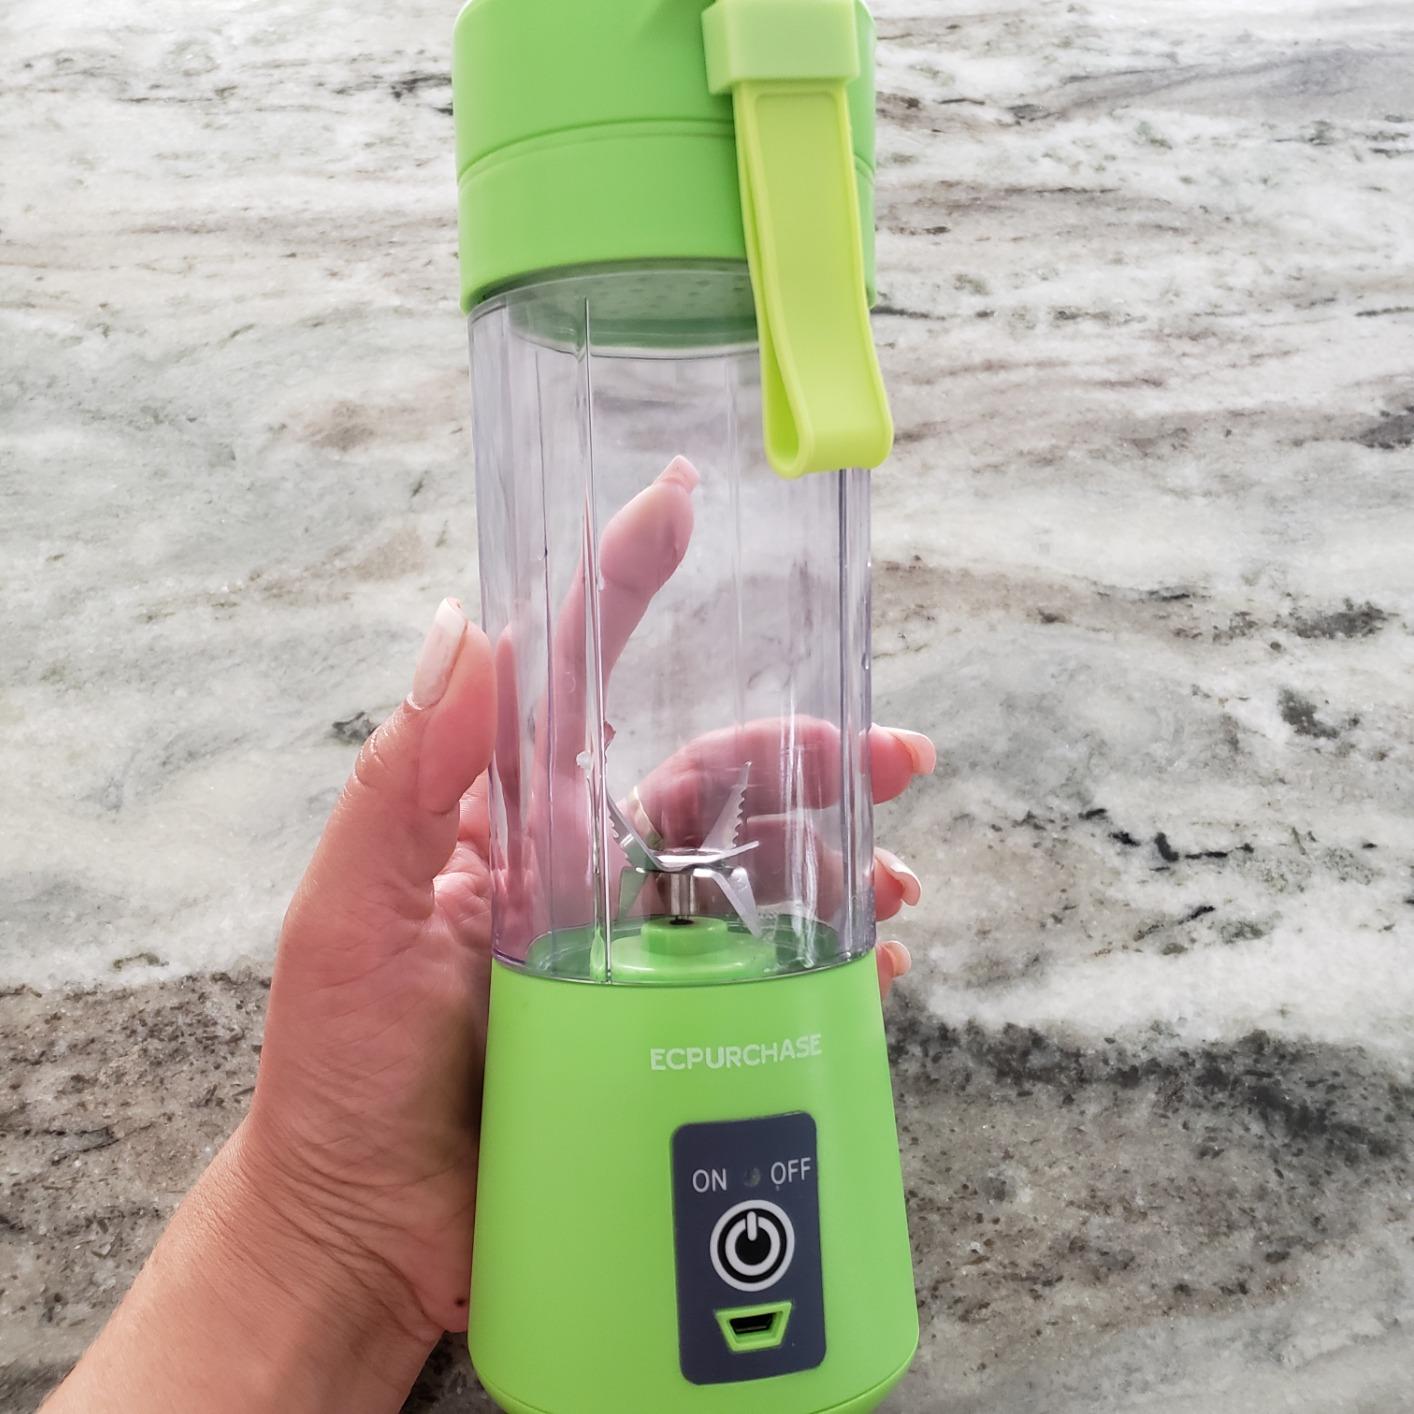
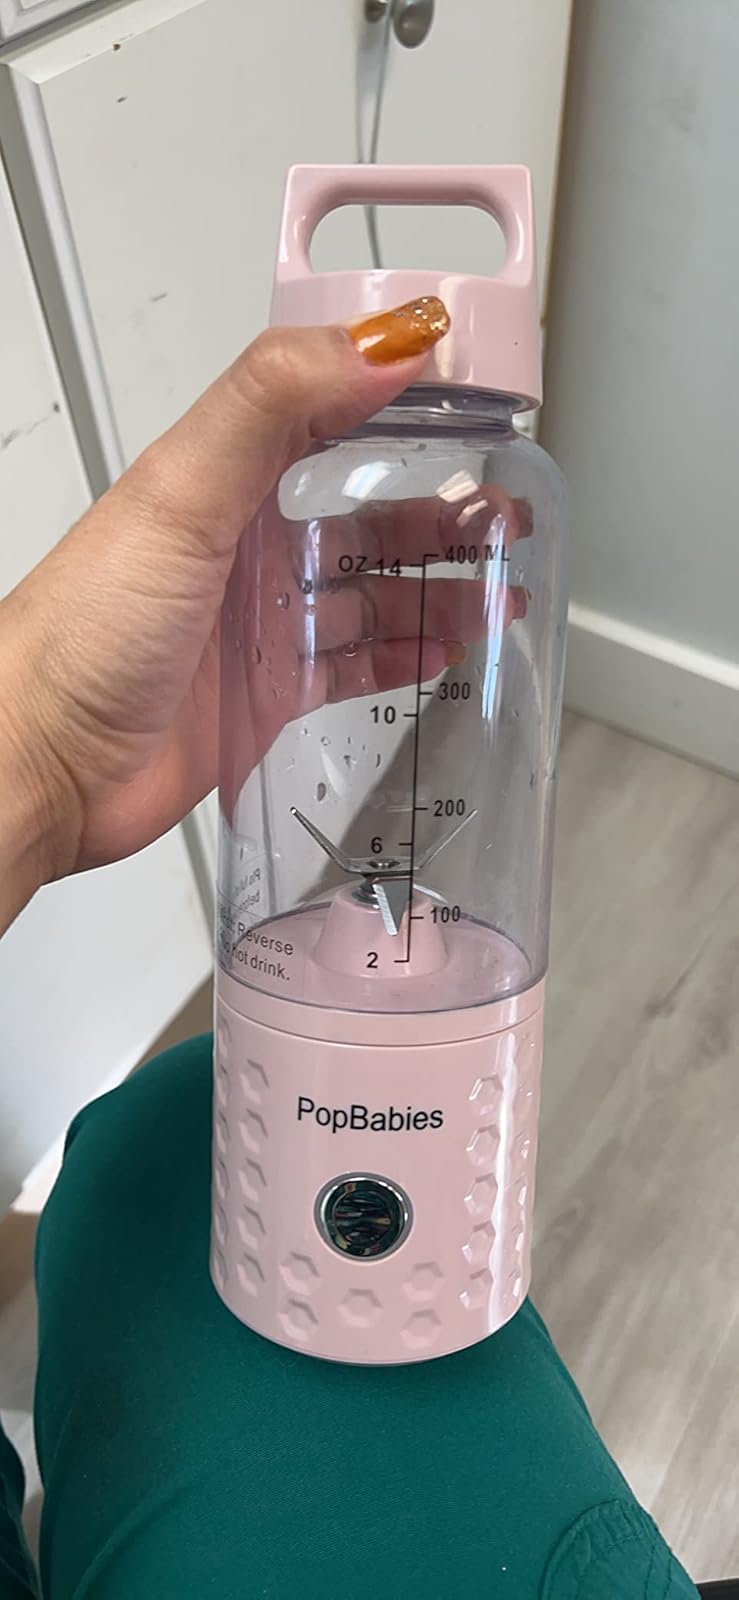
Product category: items_blender
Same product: no